Center for Surface Combat Systems

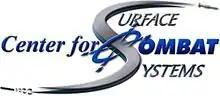
Center for Surface Combat Systems logo

The Center for Surface Combat Systems (CSCS) is one of eleven learning centers of Naval Education and Training Command, headquartered on Naval Support Facility Dahlgren operated learning centers for the education and training of United States Navy personnel on the operation and use of shipboard combat systems, including the Aegis Combat System, SSDS, tactical data links and other systems that can be used in the ship's combat information center (CIC). Through 70,000 hours' worth of curriculum in 700 courses, CSCS provides the fleet with highly trained surface warfare officers and enlisted personnel in the ratings of fire controlmen, electronic technicians, interior communications electricians, sonar technicians (surface), gunner's mates, minemen, operations specialists, and boatswain's mates.